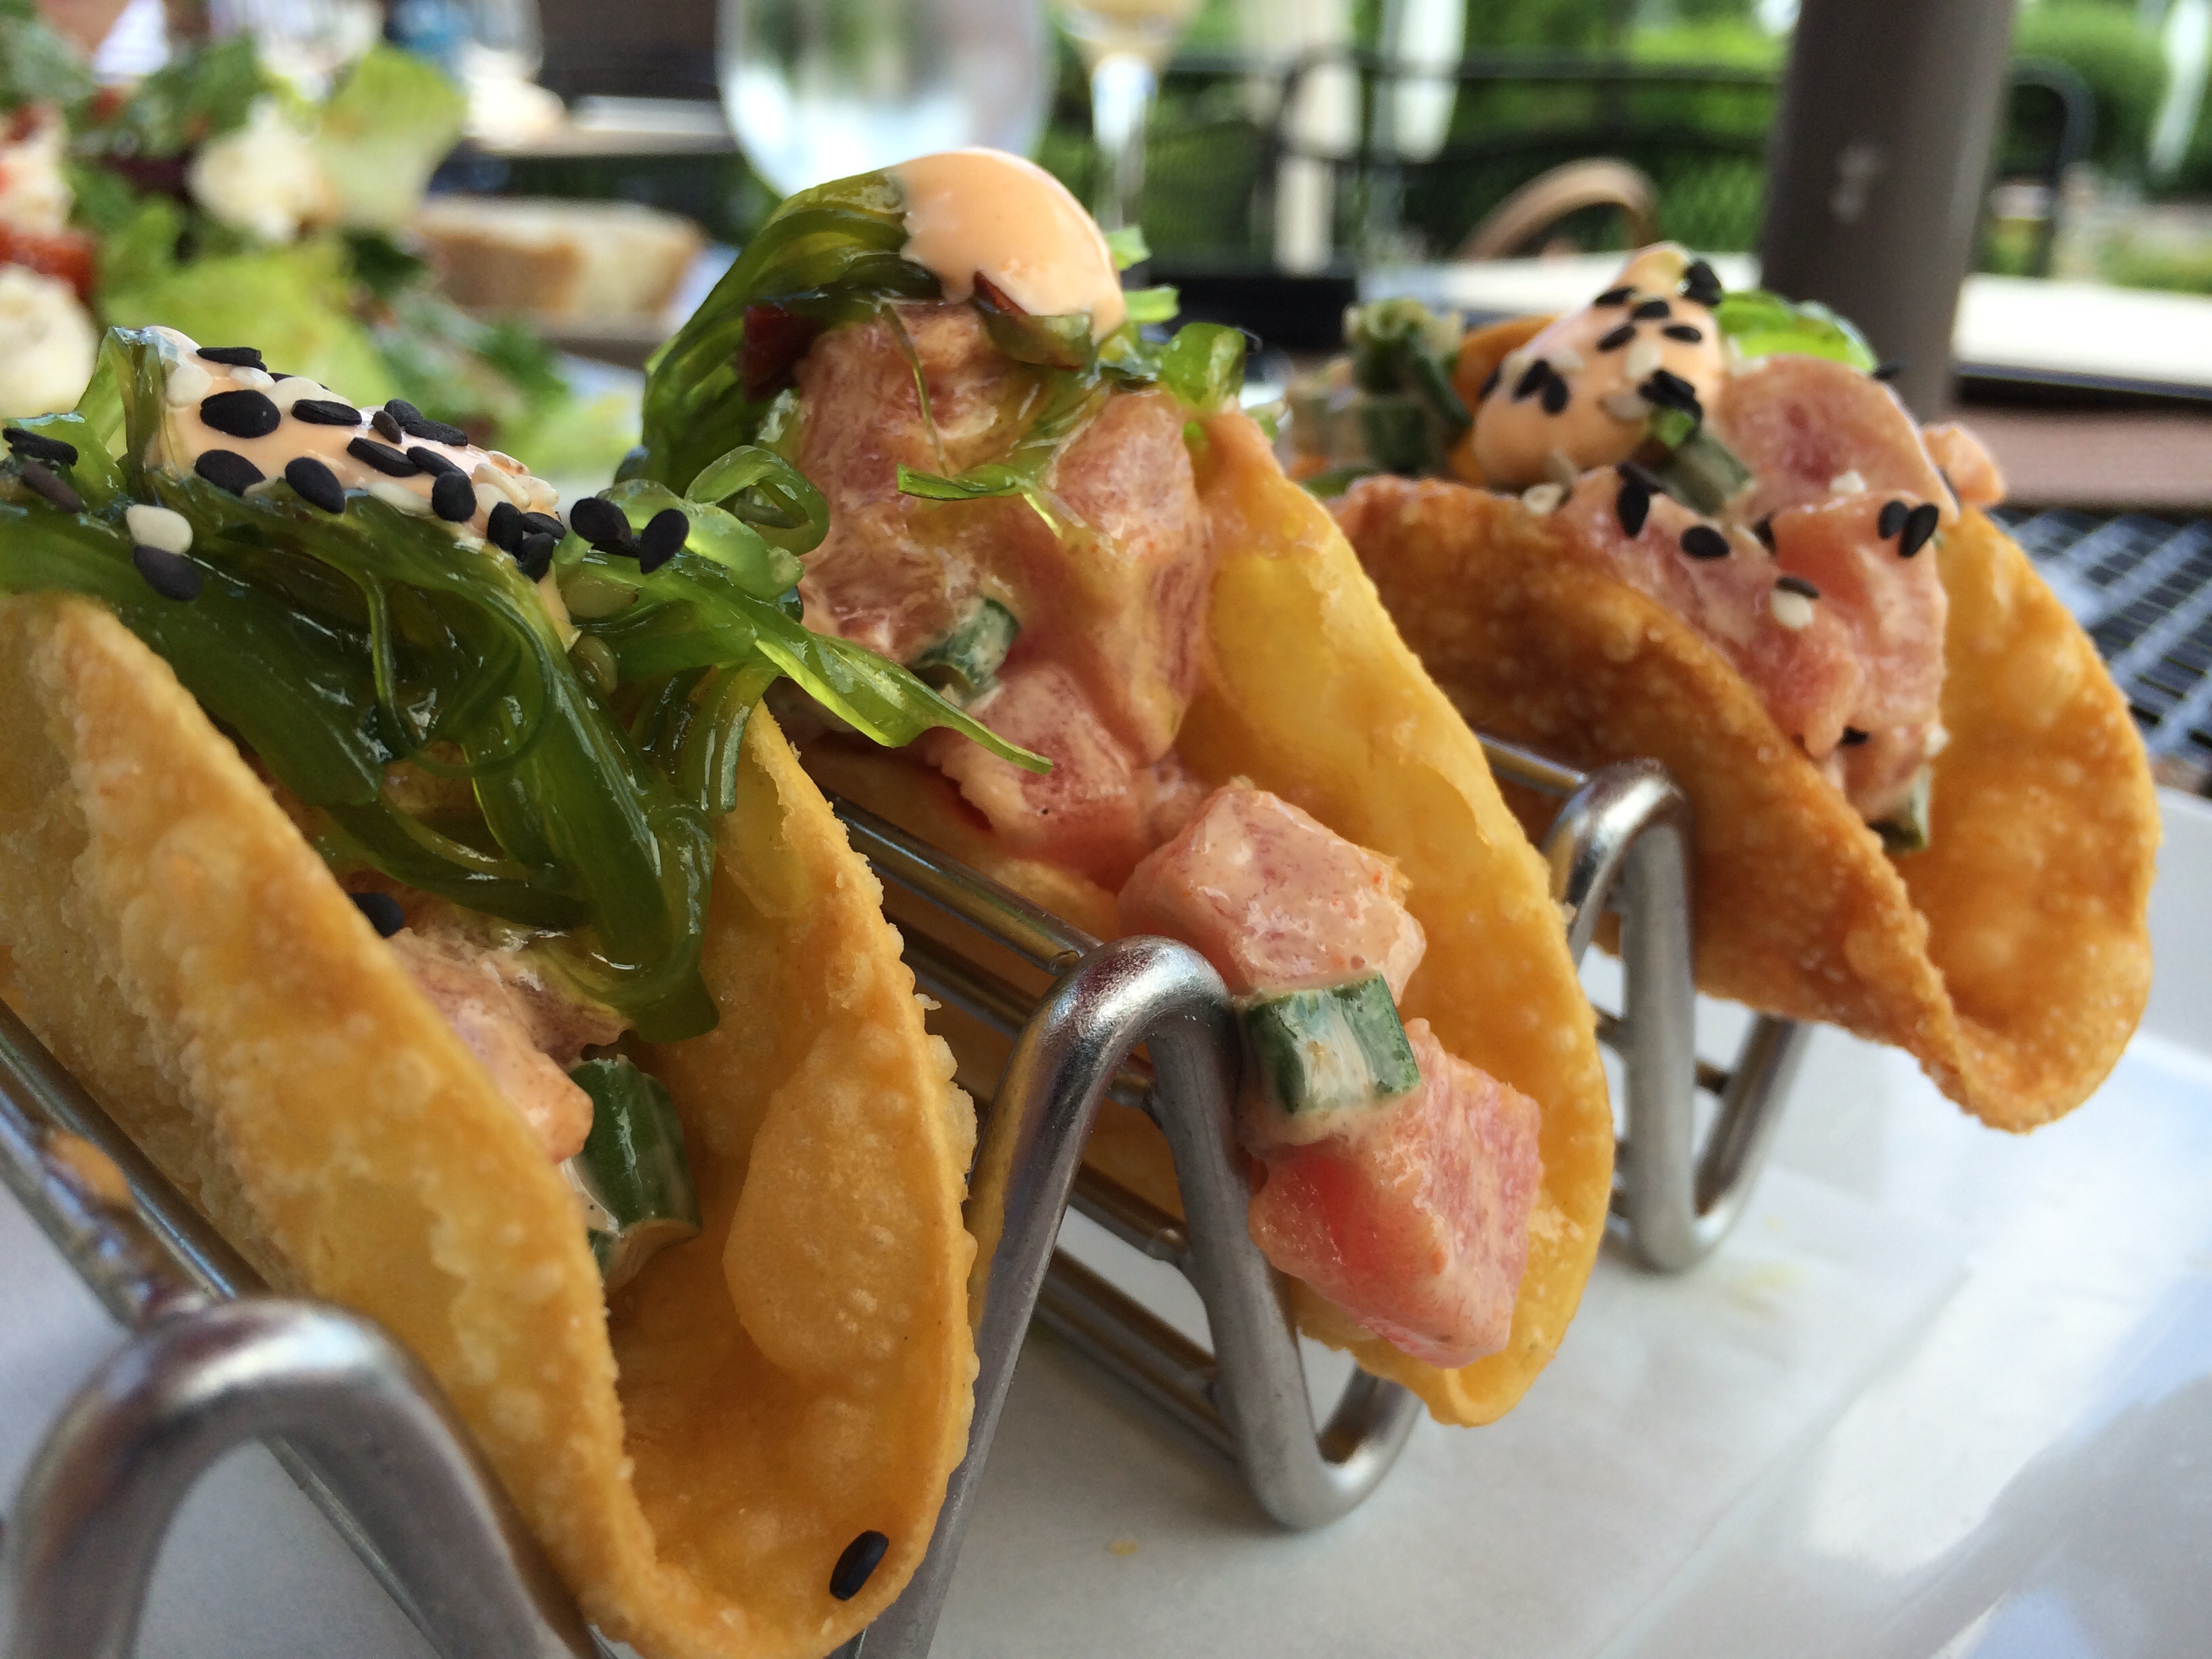
restaurant, dish, meal, food, seafood, fish, lunch, cuisine, taco, tacos, appetizer, tuna, hors d oeuvre, tar tar, tuna tartar